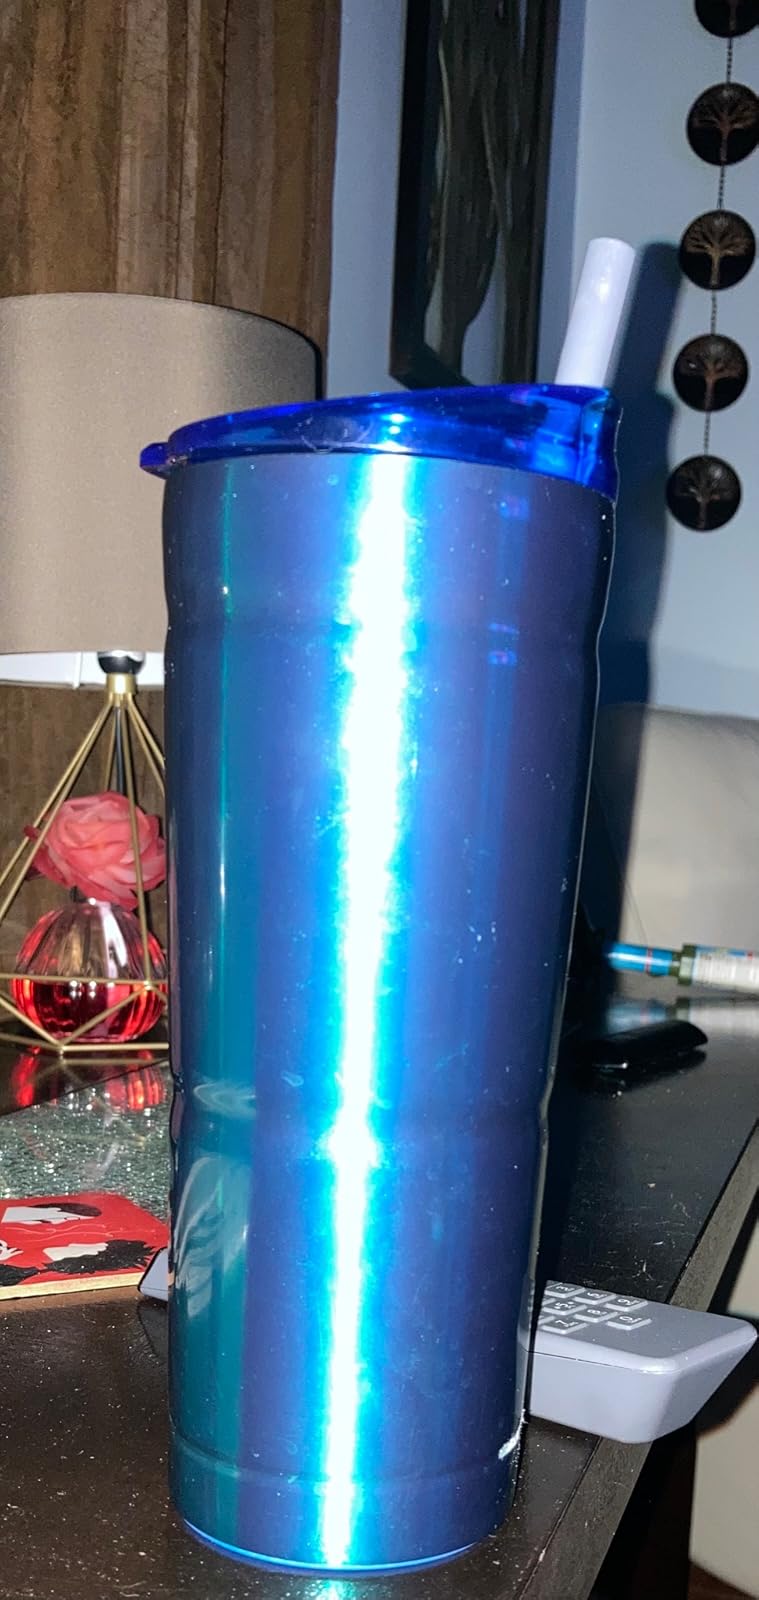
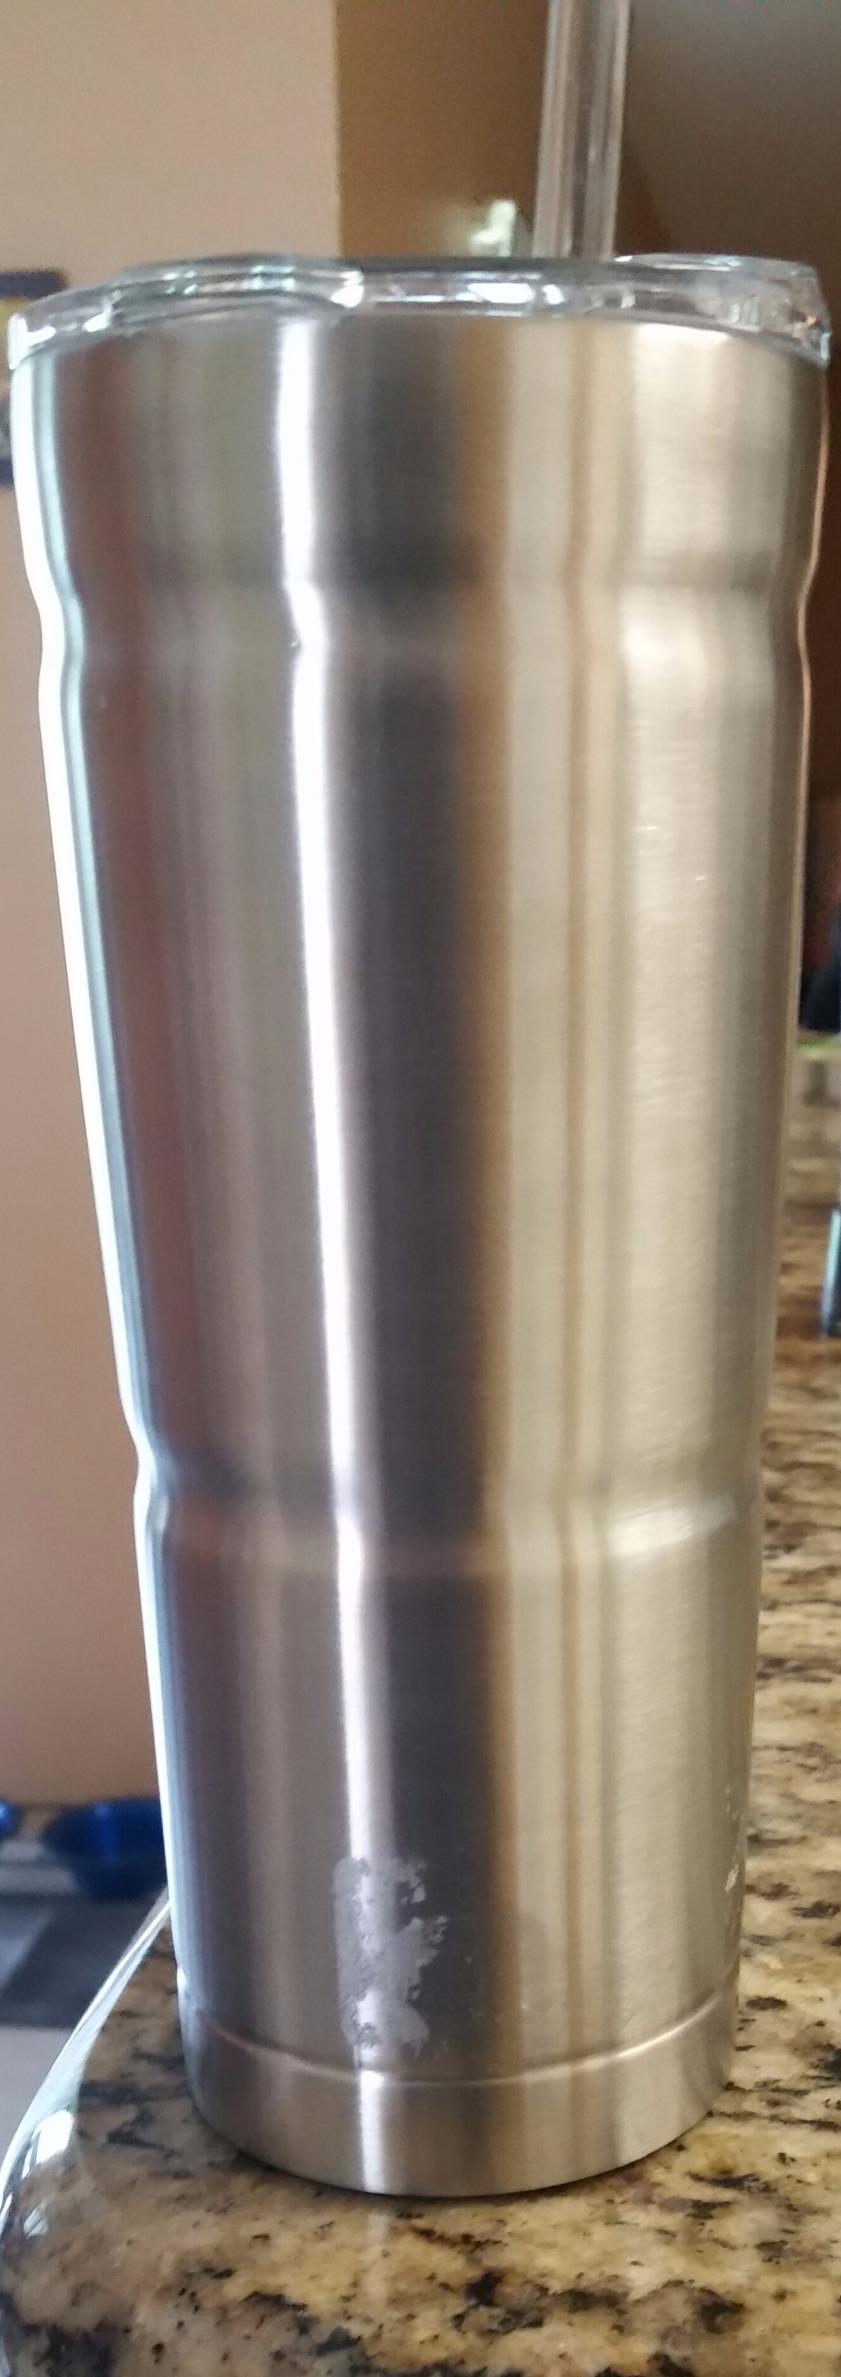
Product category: items_tea
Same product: no